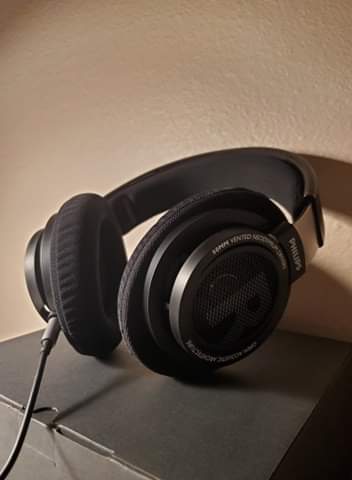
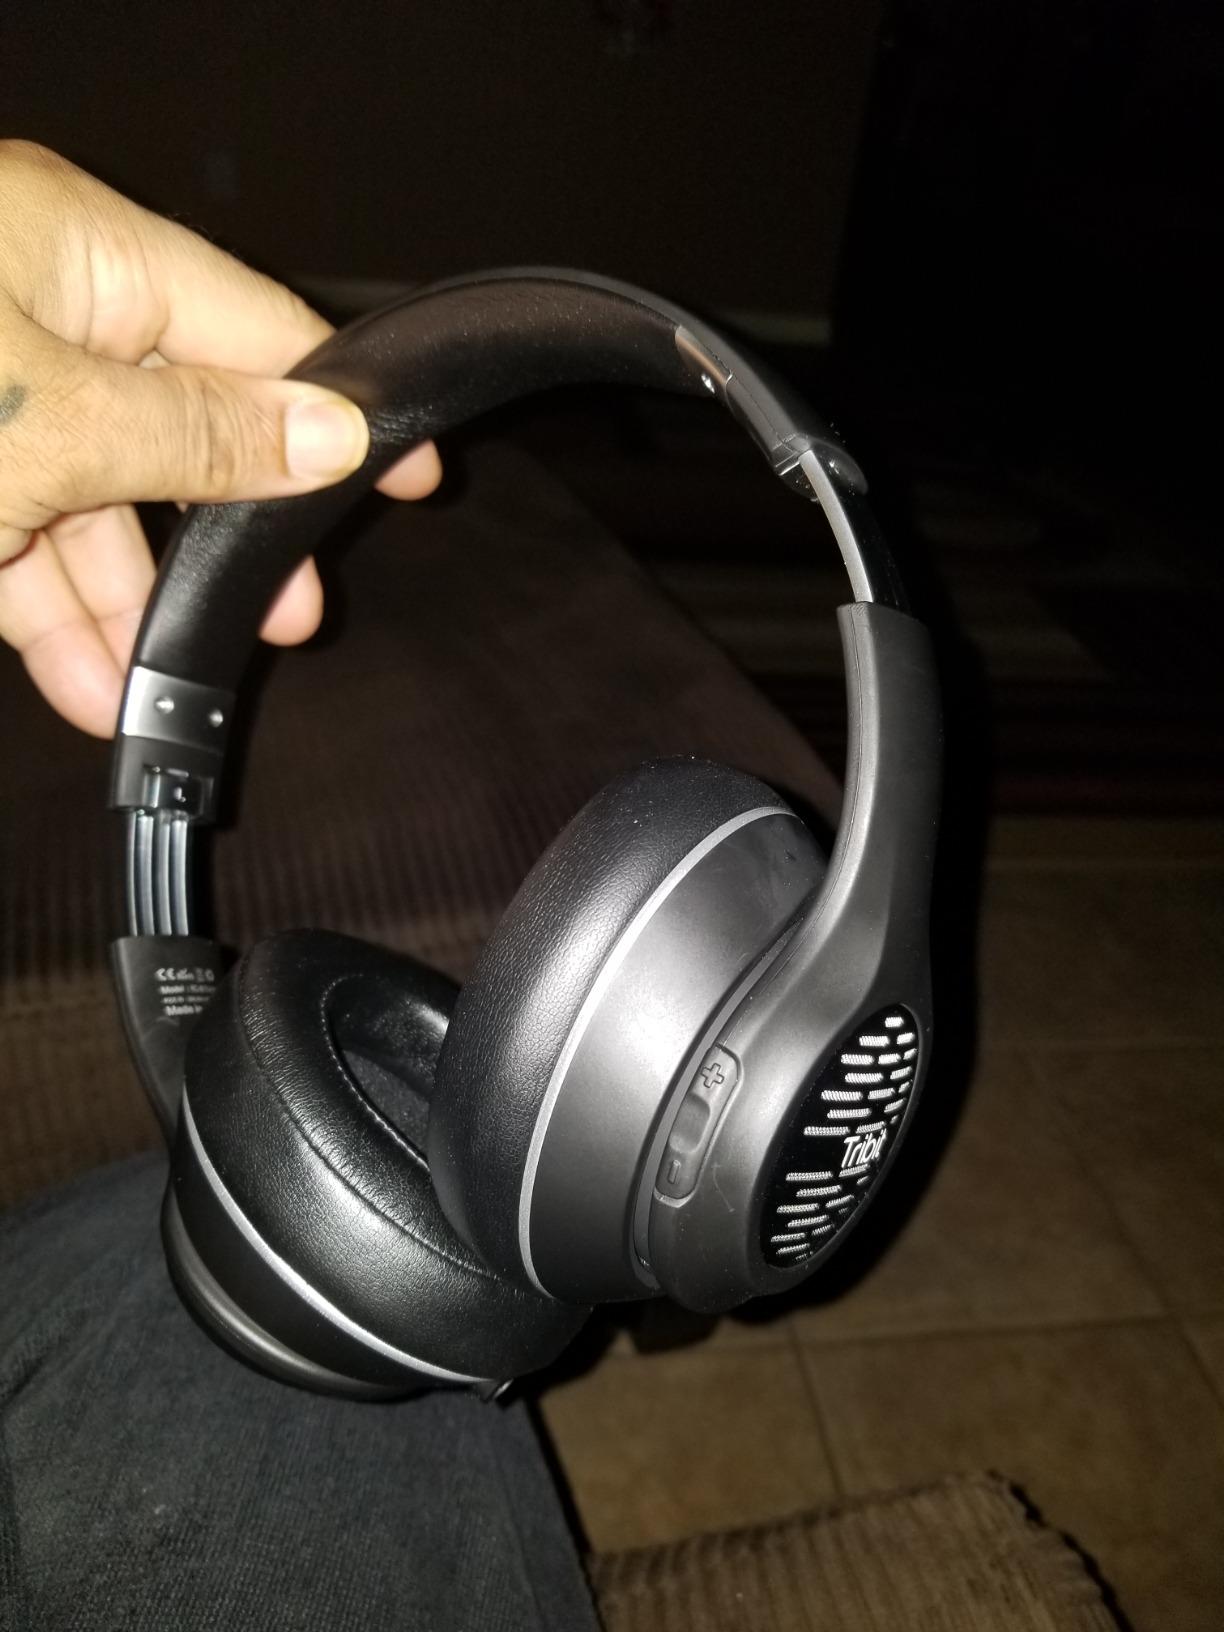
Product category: headphones
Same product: no